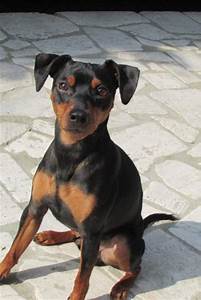
Label: dog